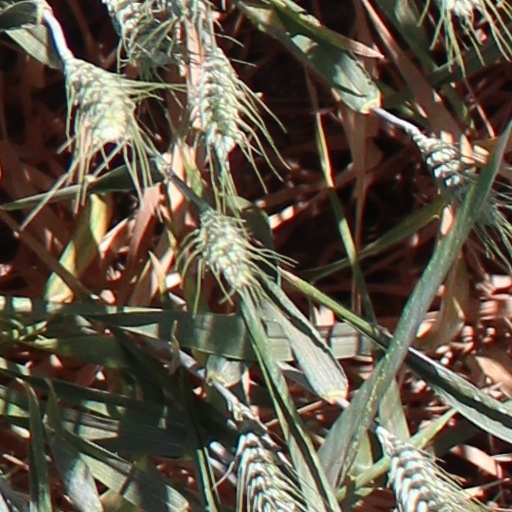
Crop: wheat